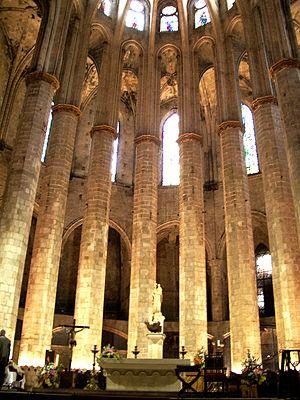
L'architecture gothique en Espagne se répandit à la fin du XIIᵉ siècle, assez rapidement après sa naissance en France. Sa consolidation fut lente, combinant à ses débuts les éléments architecturaux romans et gothiques. Dès ses débuts et jusqu'à la période du haut gothique, l'architecture espagnole resta fidèle aux modèles français. Cependant, certaines caractéristiques, comme la persistance plans au sol de style romans ou la conservation d'éléments décoratifs d'influence mudéjar, conduisirent à la formation de variantes stylistiques locales, qui prirent de l'importance à la fin du XIIIᵉ siècle et durant le XIVe, lorsque apparut une grande différenciation dans les formes architecturales et décoratives régionales. Le développement de l'architecture en Espagne durant ces siècles reflète les différentes circonstances historiques auxquelles étaient assujettis les différents royaumes de la péninsule. Ainsi, la développement du gothique dans le sud de l'Espagne actuelle fut tardif, alors que la prospérité économique de la Catalogne stimula les constructions civiles de cette zone.